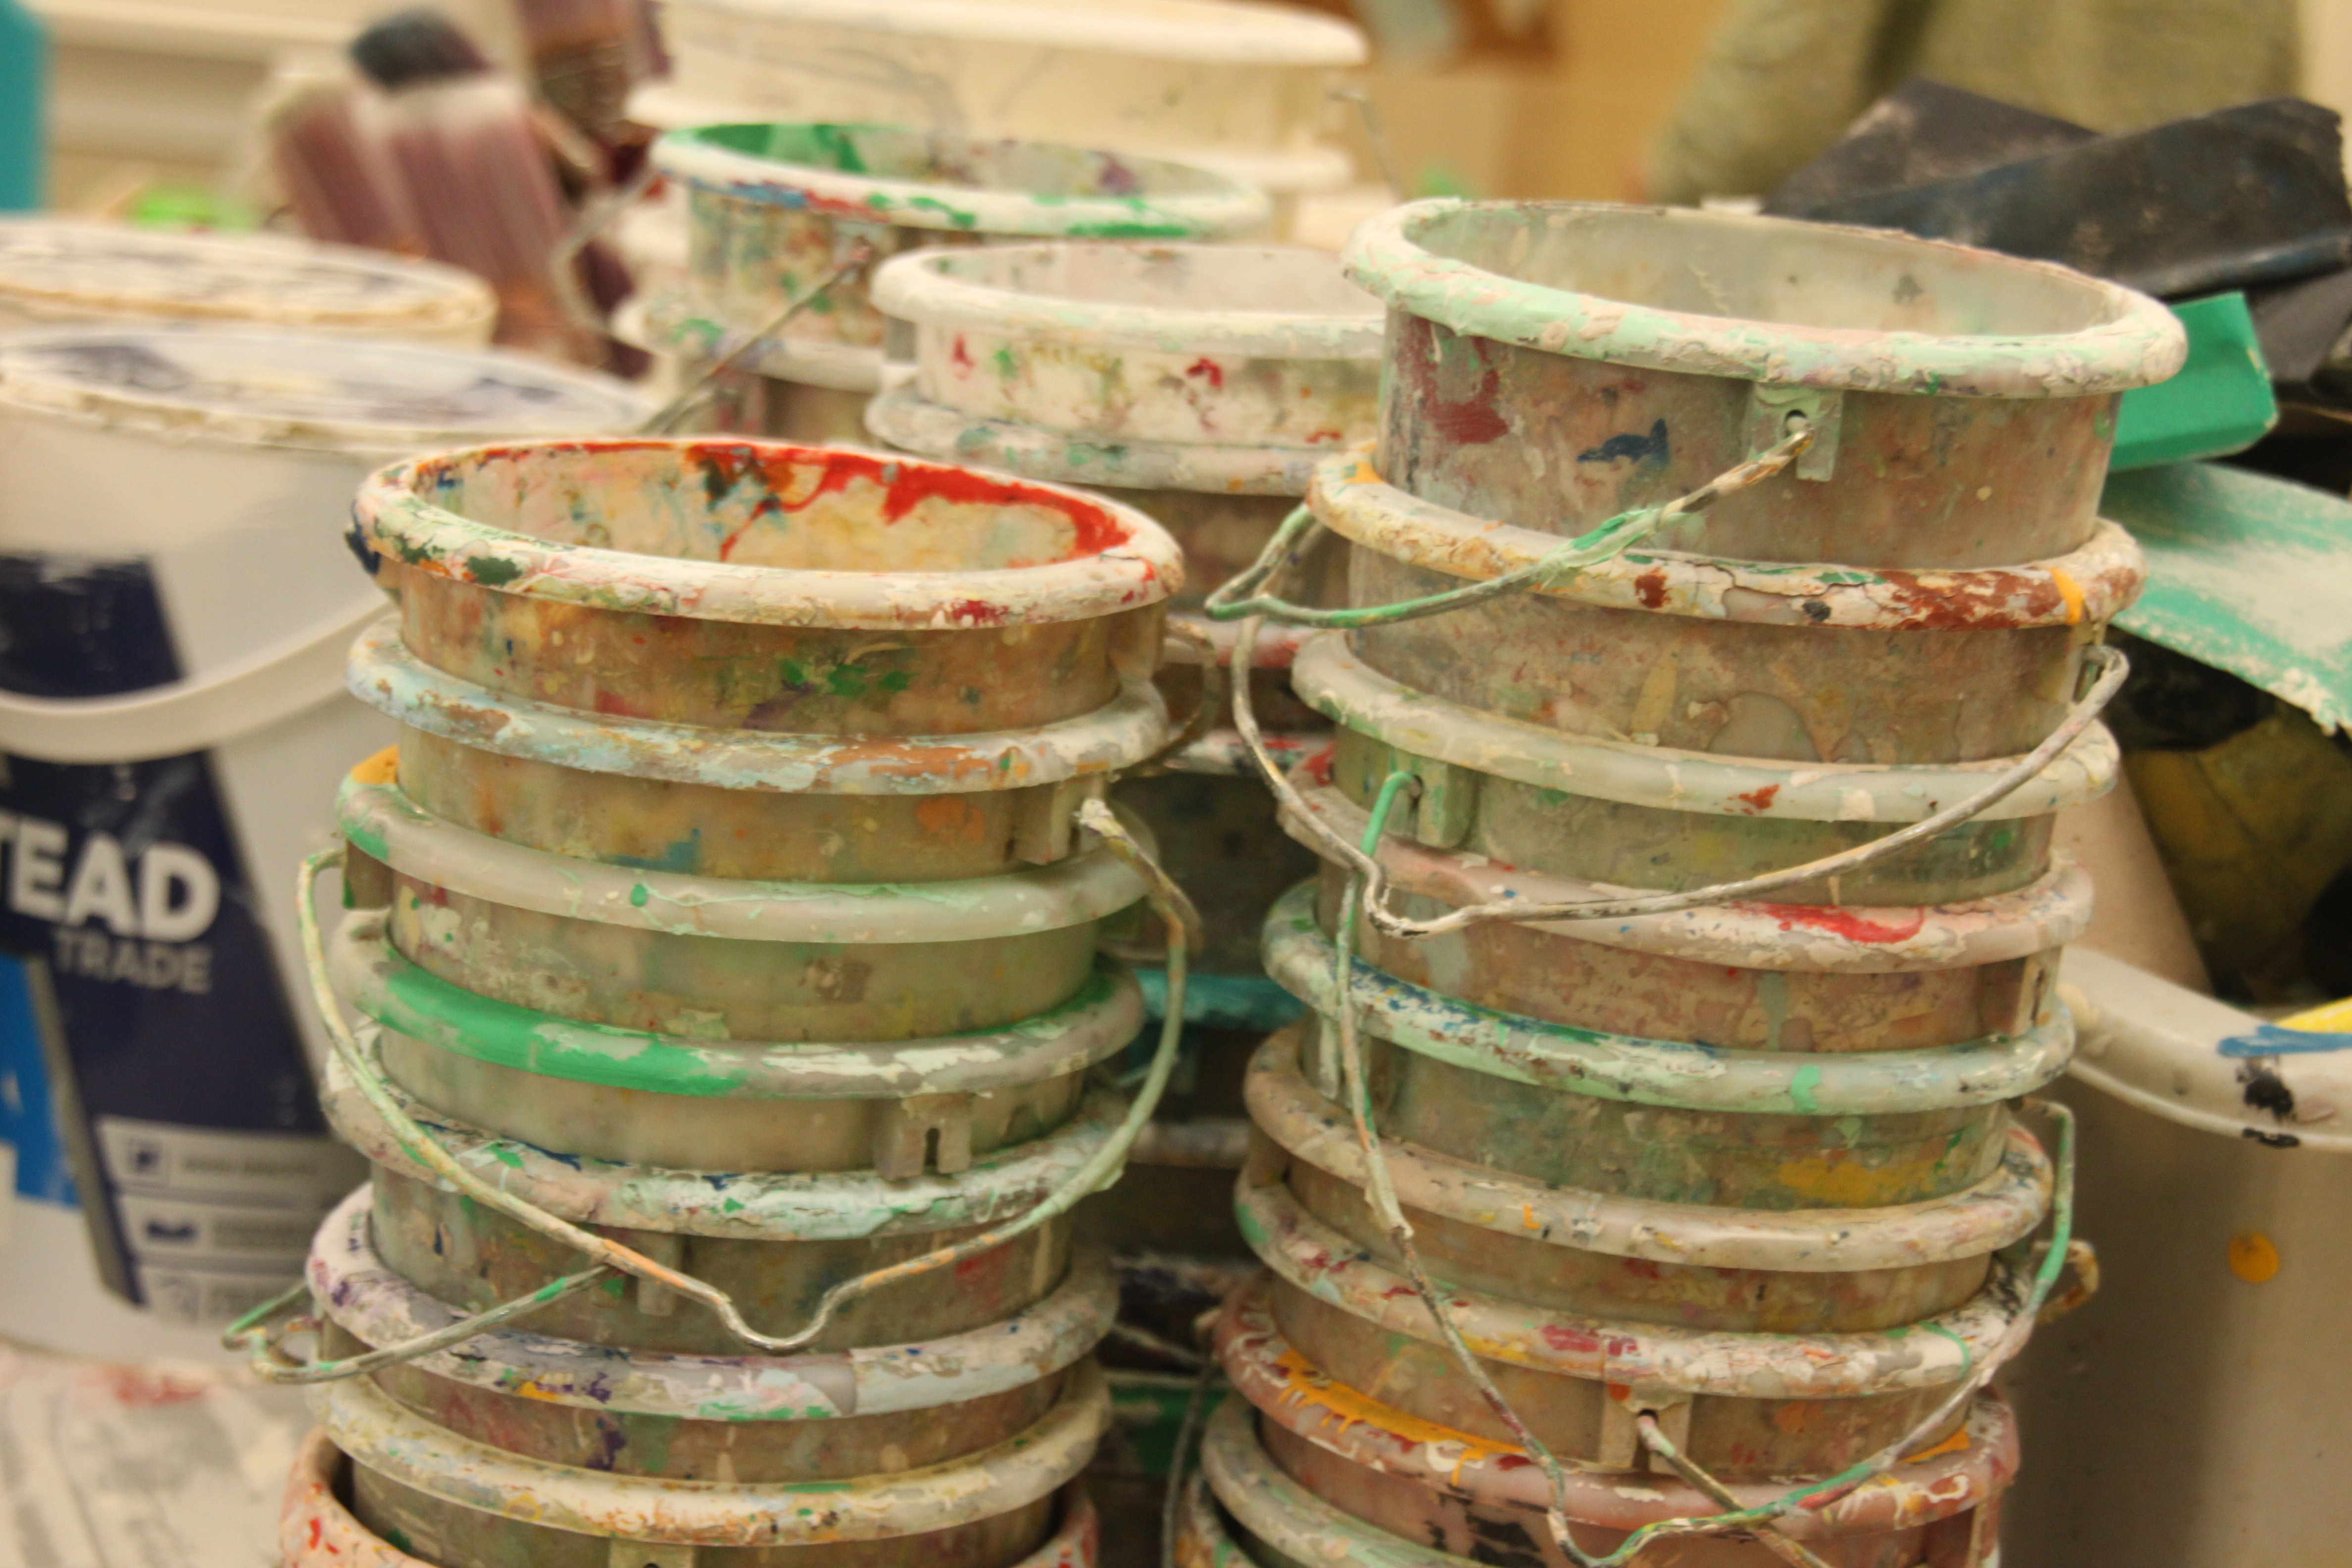
workshop, food, green, artistic, market, pottery, painting, art, buckets, man made object